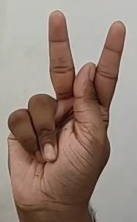
ASL sign: K